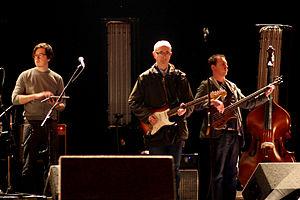
Virgin Prunes est un groupe de post-punk irlandais, originaire de Dublin. Il est formé en 1977 et dissous en 1986, et connu pour sa subversion. Gavin Friday, membre fondateur et ami de The Edge et Bono de U2 poursuivit une carrière solo tandis que le bassiste et le batteur rebaptisés The Prunes, continuèrent jusqu'en 1990.